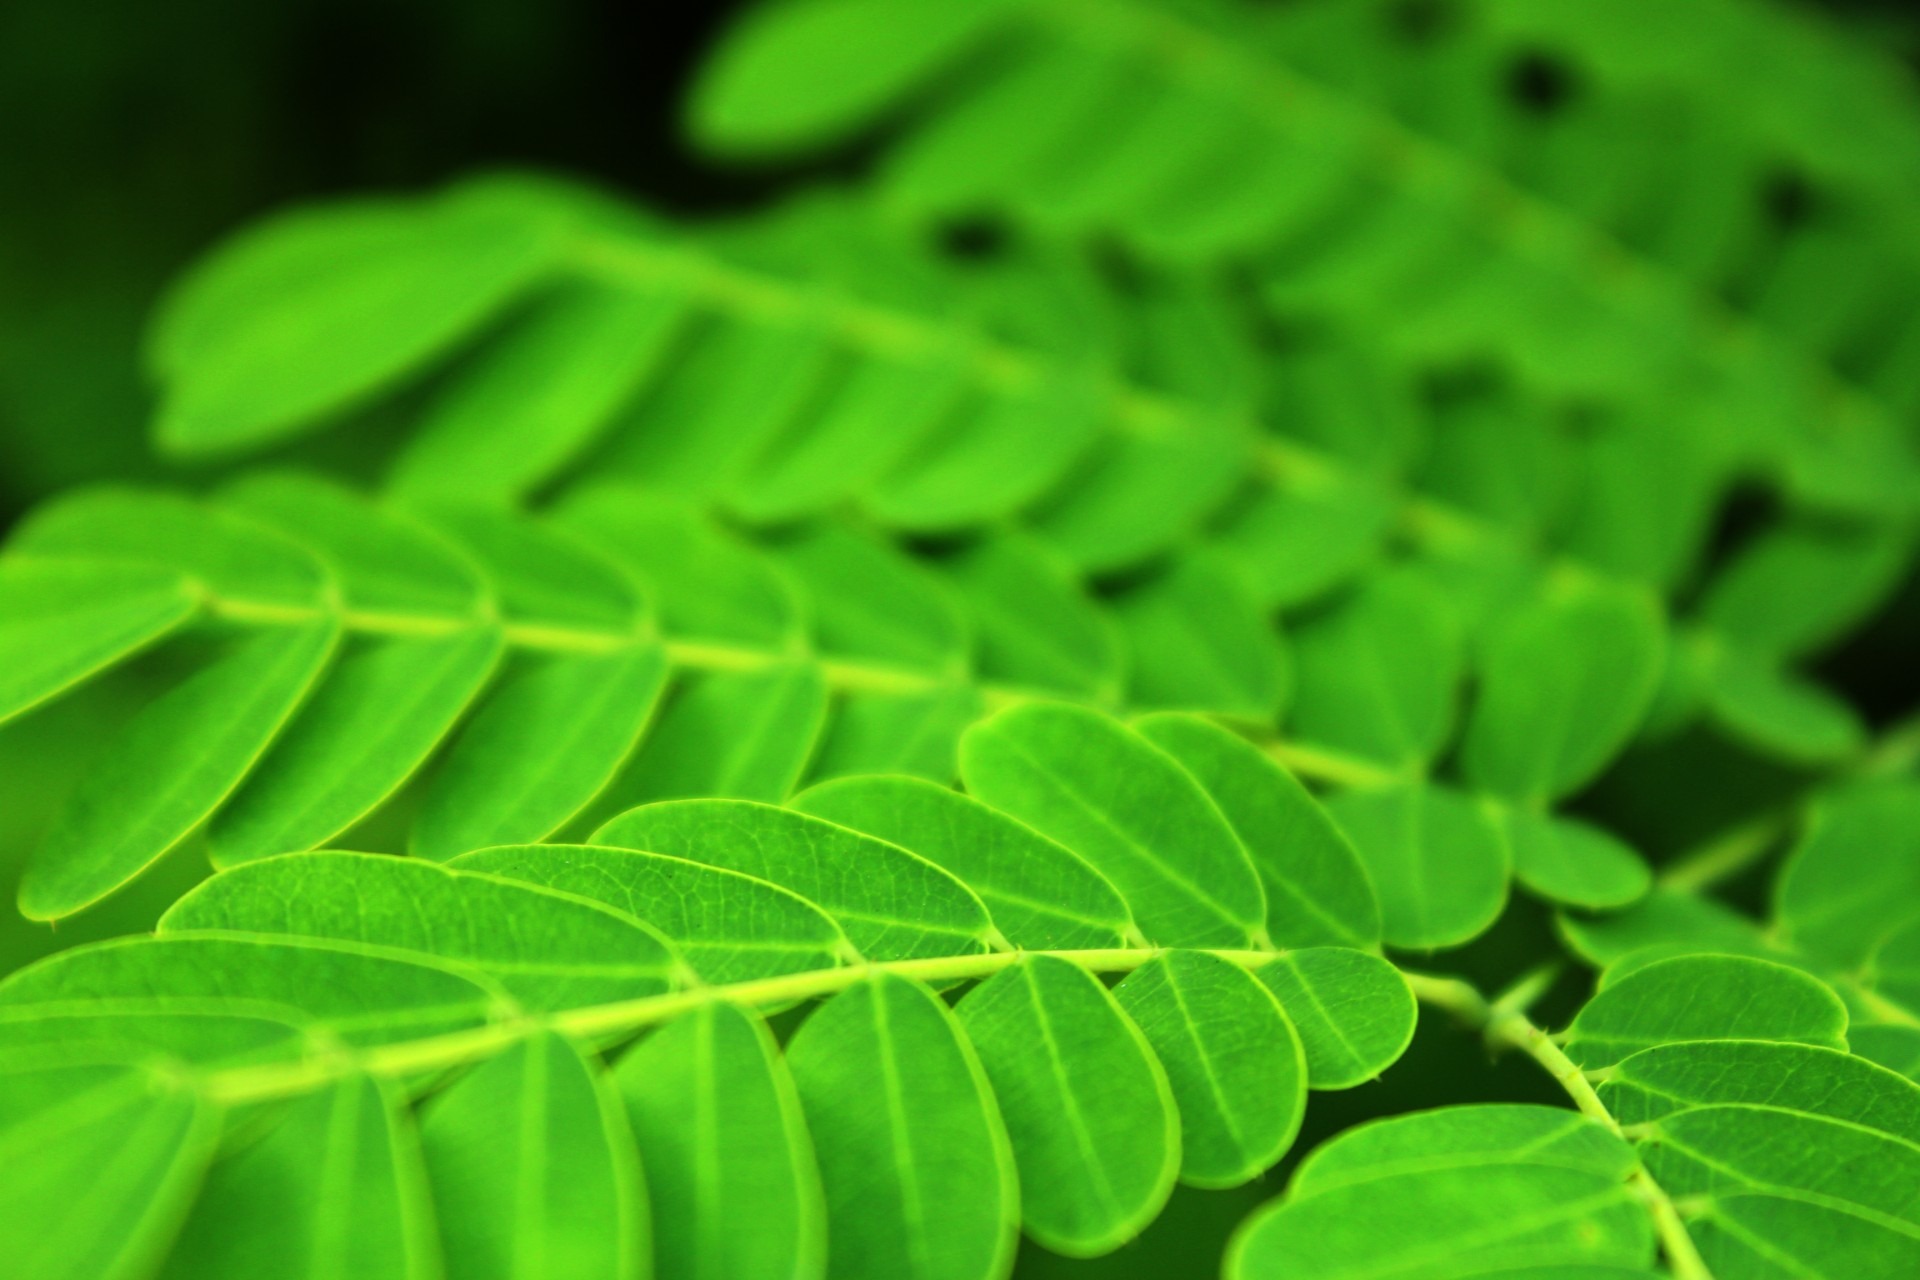
branch, plant, texture, leaf, flower, pattern, green, botany, flora, fern, leaves, stems, shrub, macro photography, leaves background, plant stem, land plant, ferns and horsetails, oblong leaves, round leaves